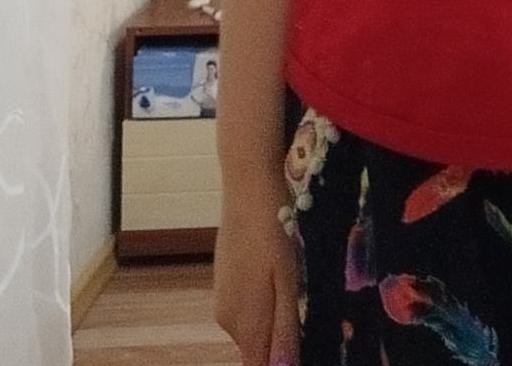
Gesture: no_gesture